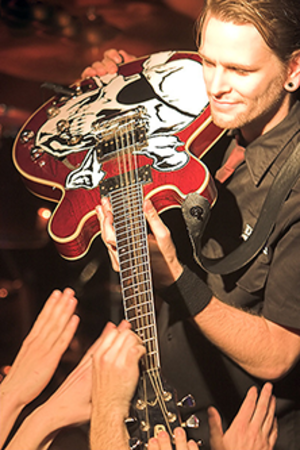
Flo V. Schwarz est un chanteur, guitariste et producteur allemand.